Oso Kuka

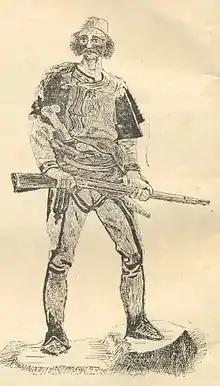
Drawing of Oso Kuka, from the June 1901 issue of the "Albania" newspaper of Faik Konitza

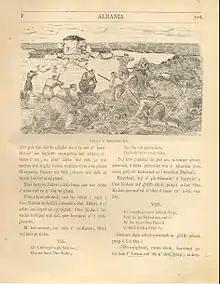
The drawing shows Montenegrin soldiers surrounding Oso Kuka and his men in the gunpowder tower.

Osman Bejtullah Agë Kuka, also known as Oso Kuka (c. 1812/1820–1862), was an Albanian border guard on the Ottoman-Montenegrin border. Surrounded by Montenegrin soldiers in a tower on the island of Vranjina, he blew it up, killing himself and many of the Montenegrin soldiers. In the following decades, he became a rallying figure of the Albanian independence movement and a much-celebrated character in multiple important works in Albanian literature.